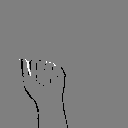
ASL letter: a